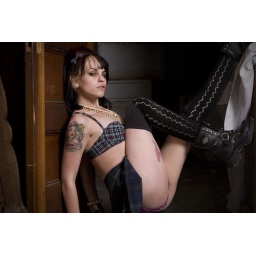
Shot in my favorite studio ever. An abandoned house from the 70's up the road from my place.